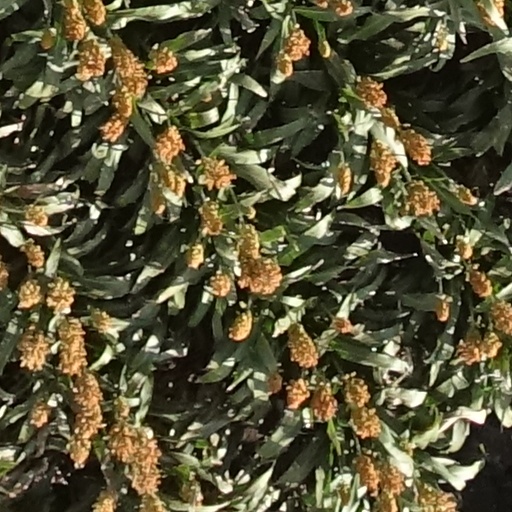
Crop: sorghum